Inferno (role-playing game)

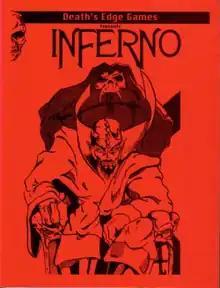
Front cover

"Inferno" is a role-playing game set in Hell. The player have a choice between playing a heroic player character who tries to rescue the souls of the innocent that have been taken by evil forces and aids damned spirits struggling to achieve redemption; or an evil necromancer seeking to conquer Hell. In addition to role-playing rules, the book also contains magical spells, and a compendium of infernal creatures.